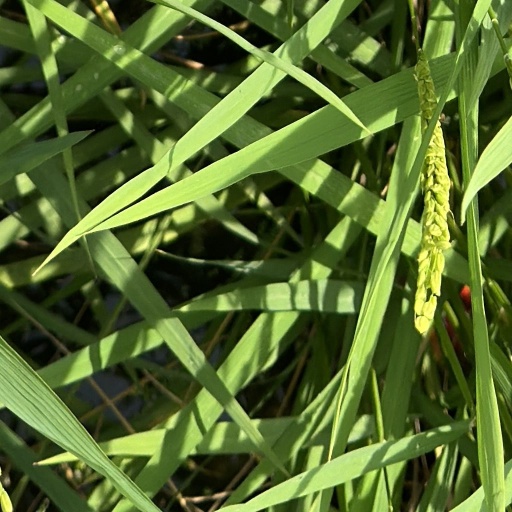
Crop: rice